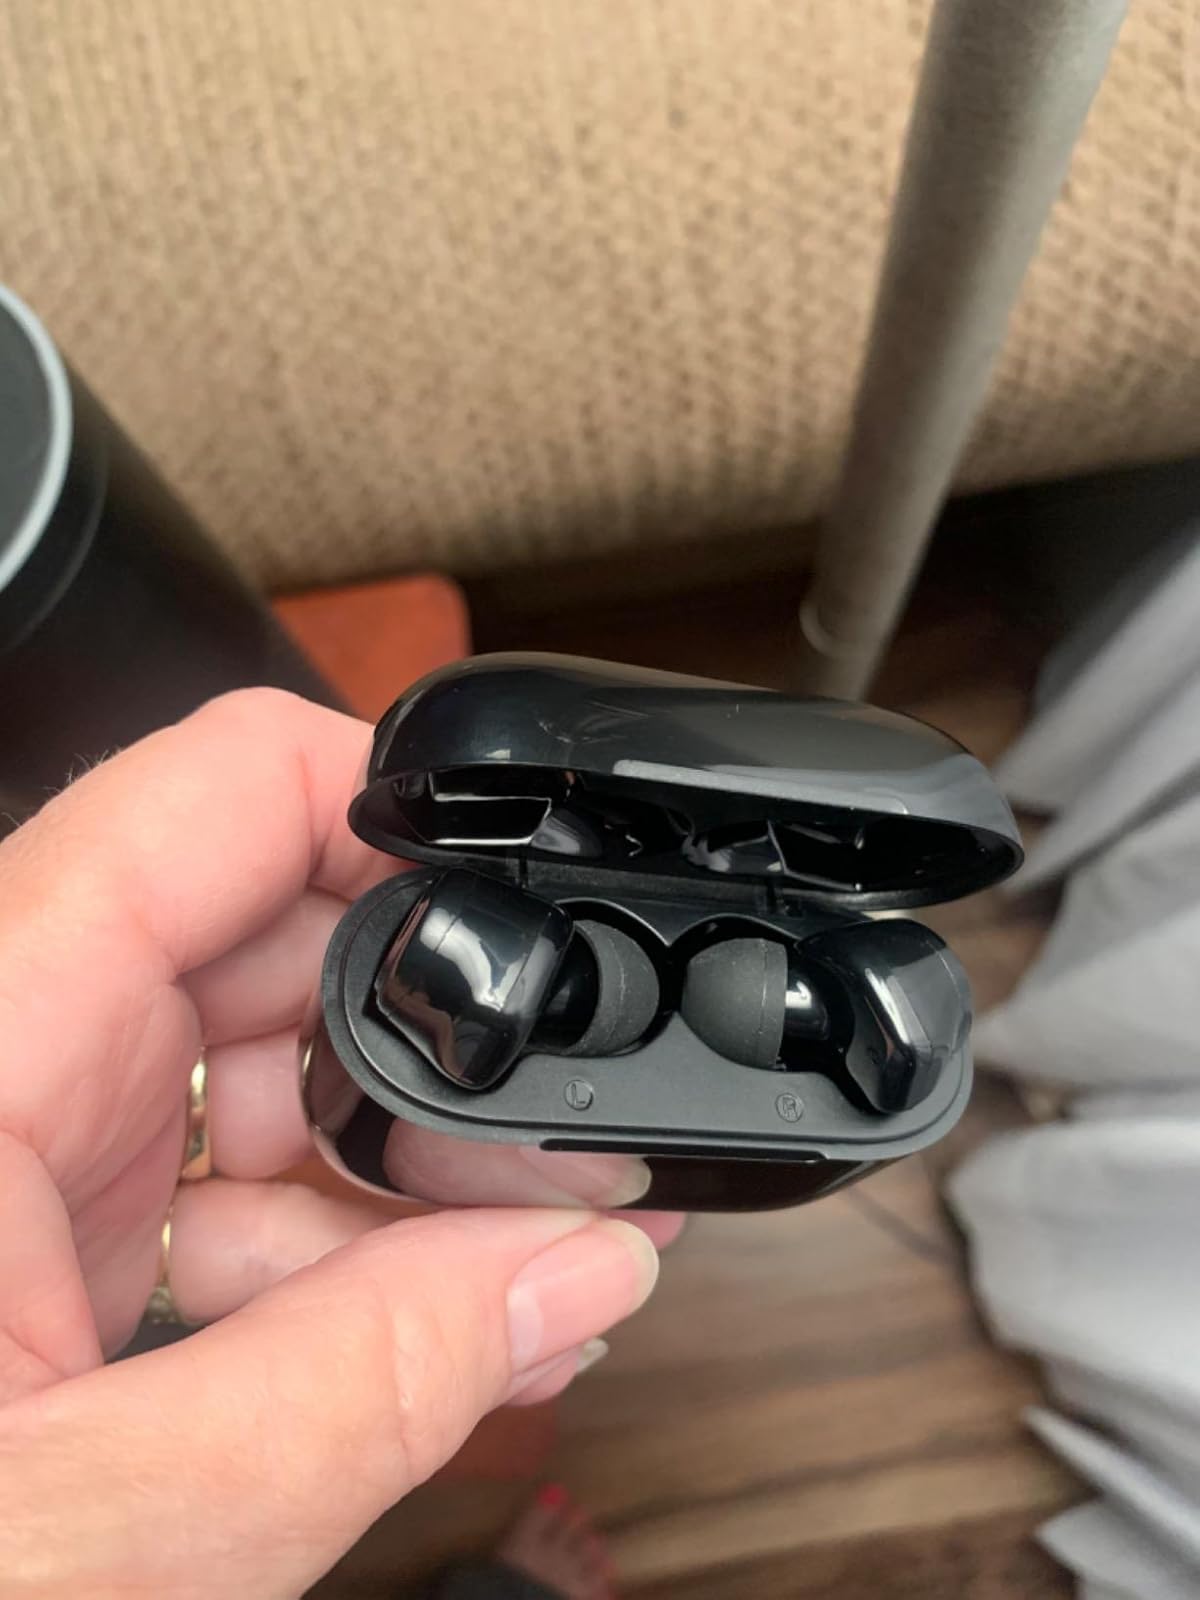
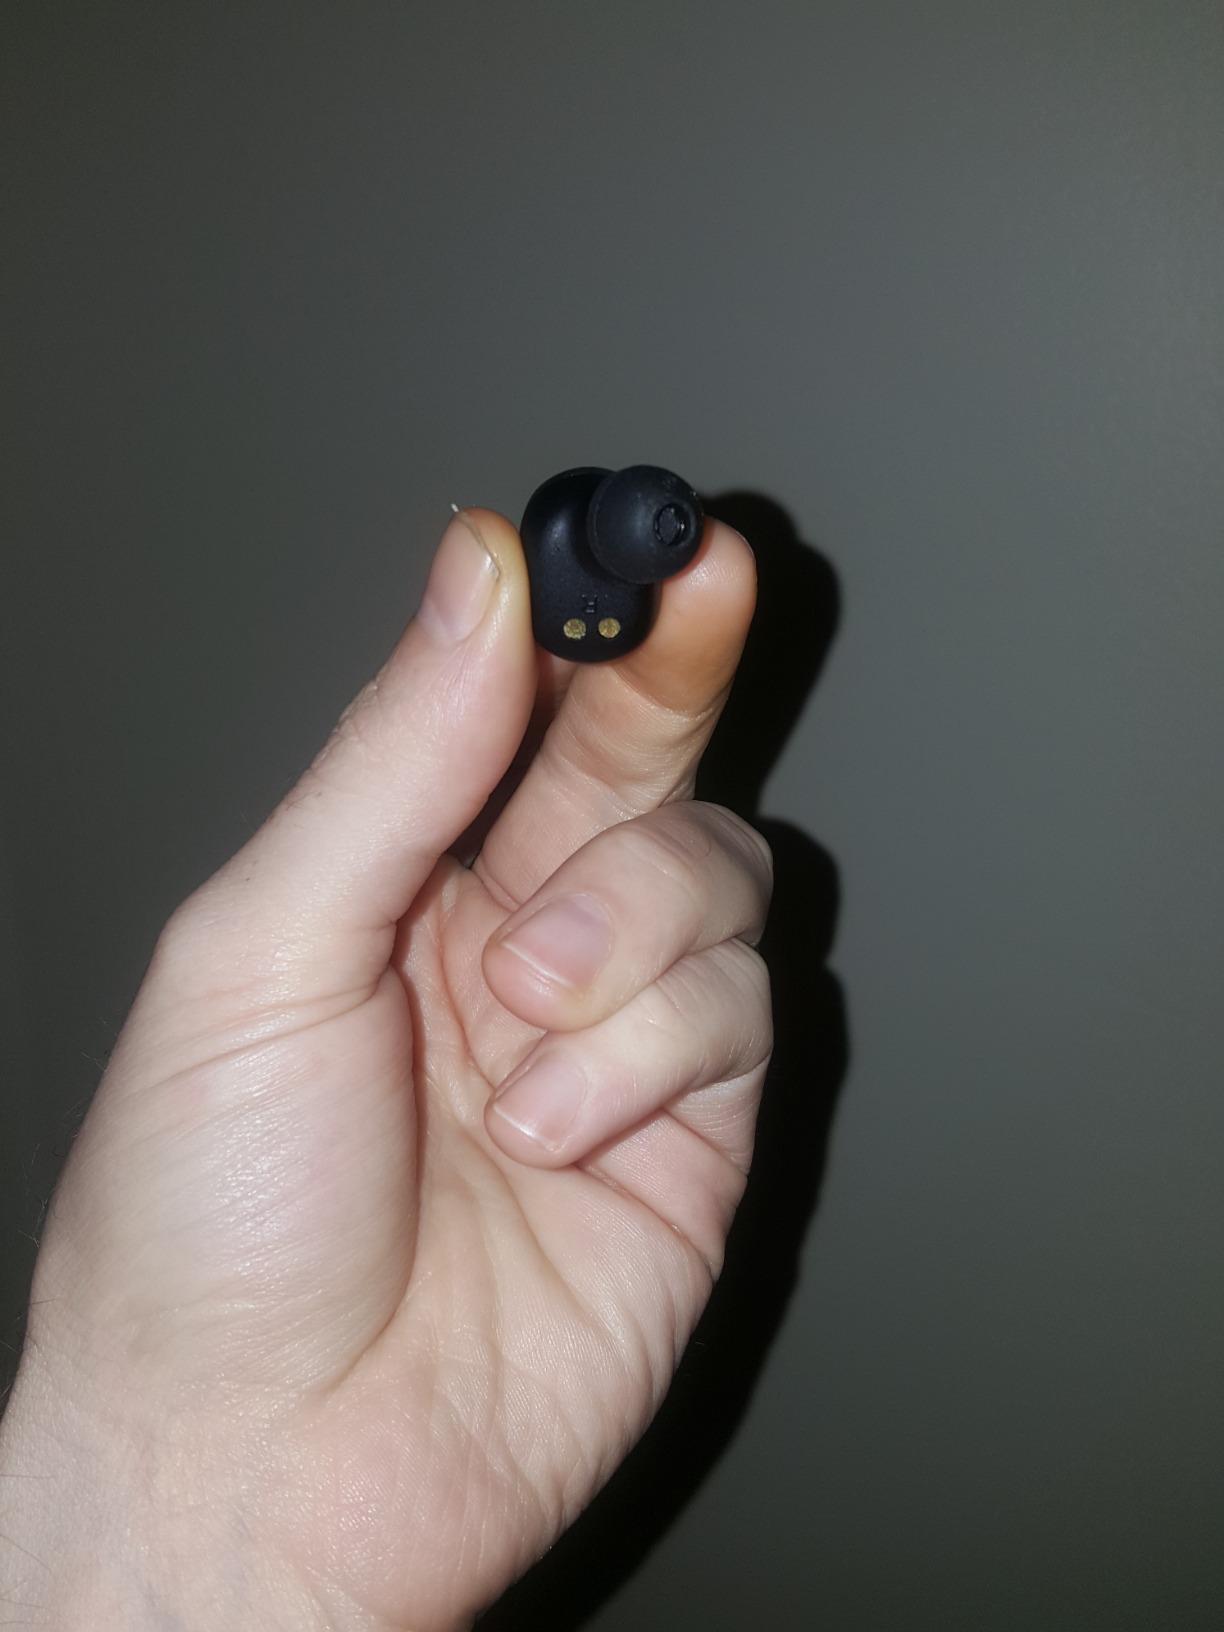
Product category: earbuds
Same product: no